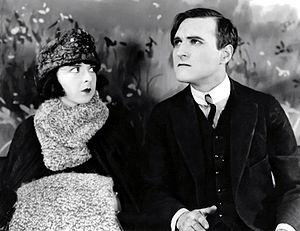
The Nth Commandment est un film muet américain, réalisé par Frank Borzage, sorti en 1923.
Colleen Moore est une actrice américaine né le 19 août 1900 et décédée le 25 janvier 1988.